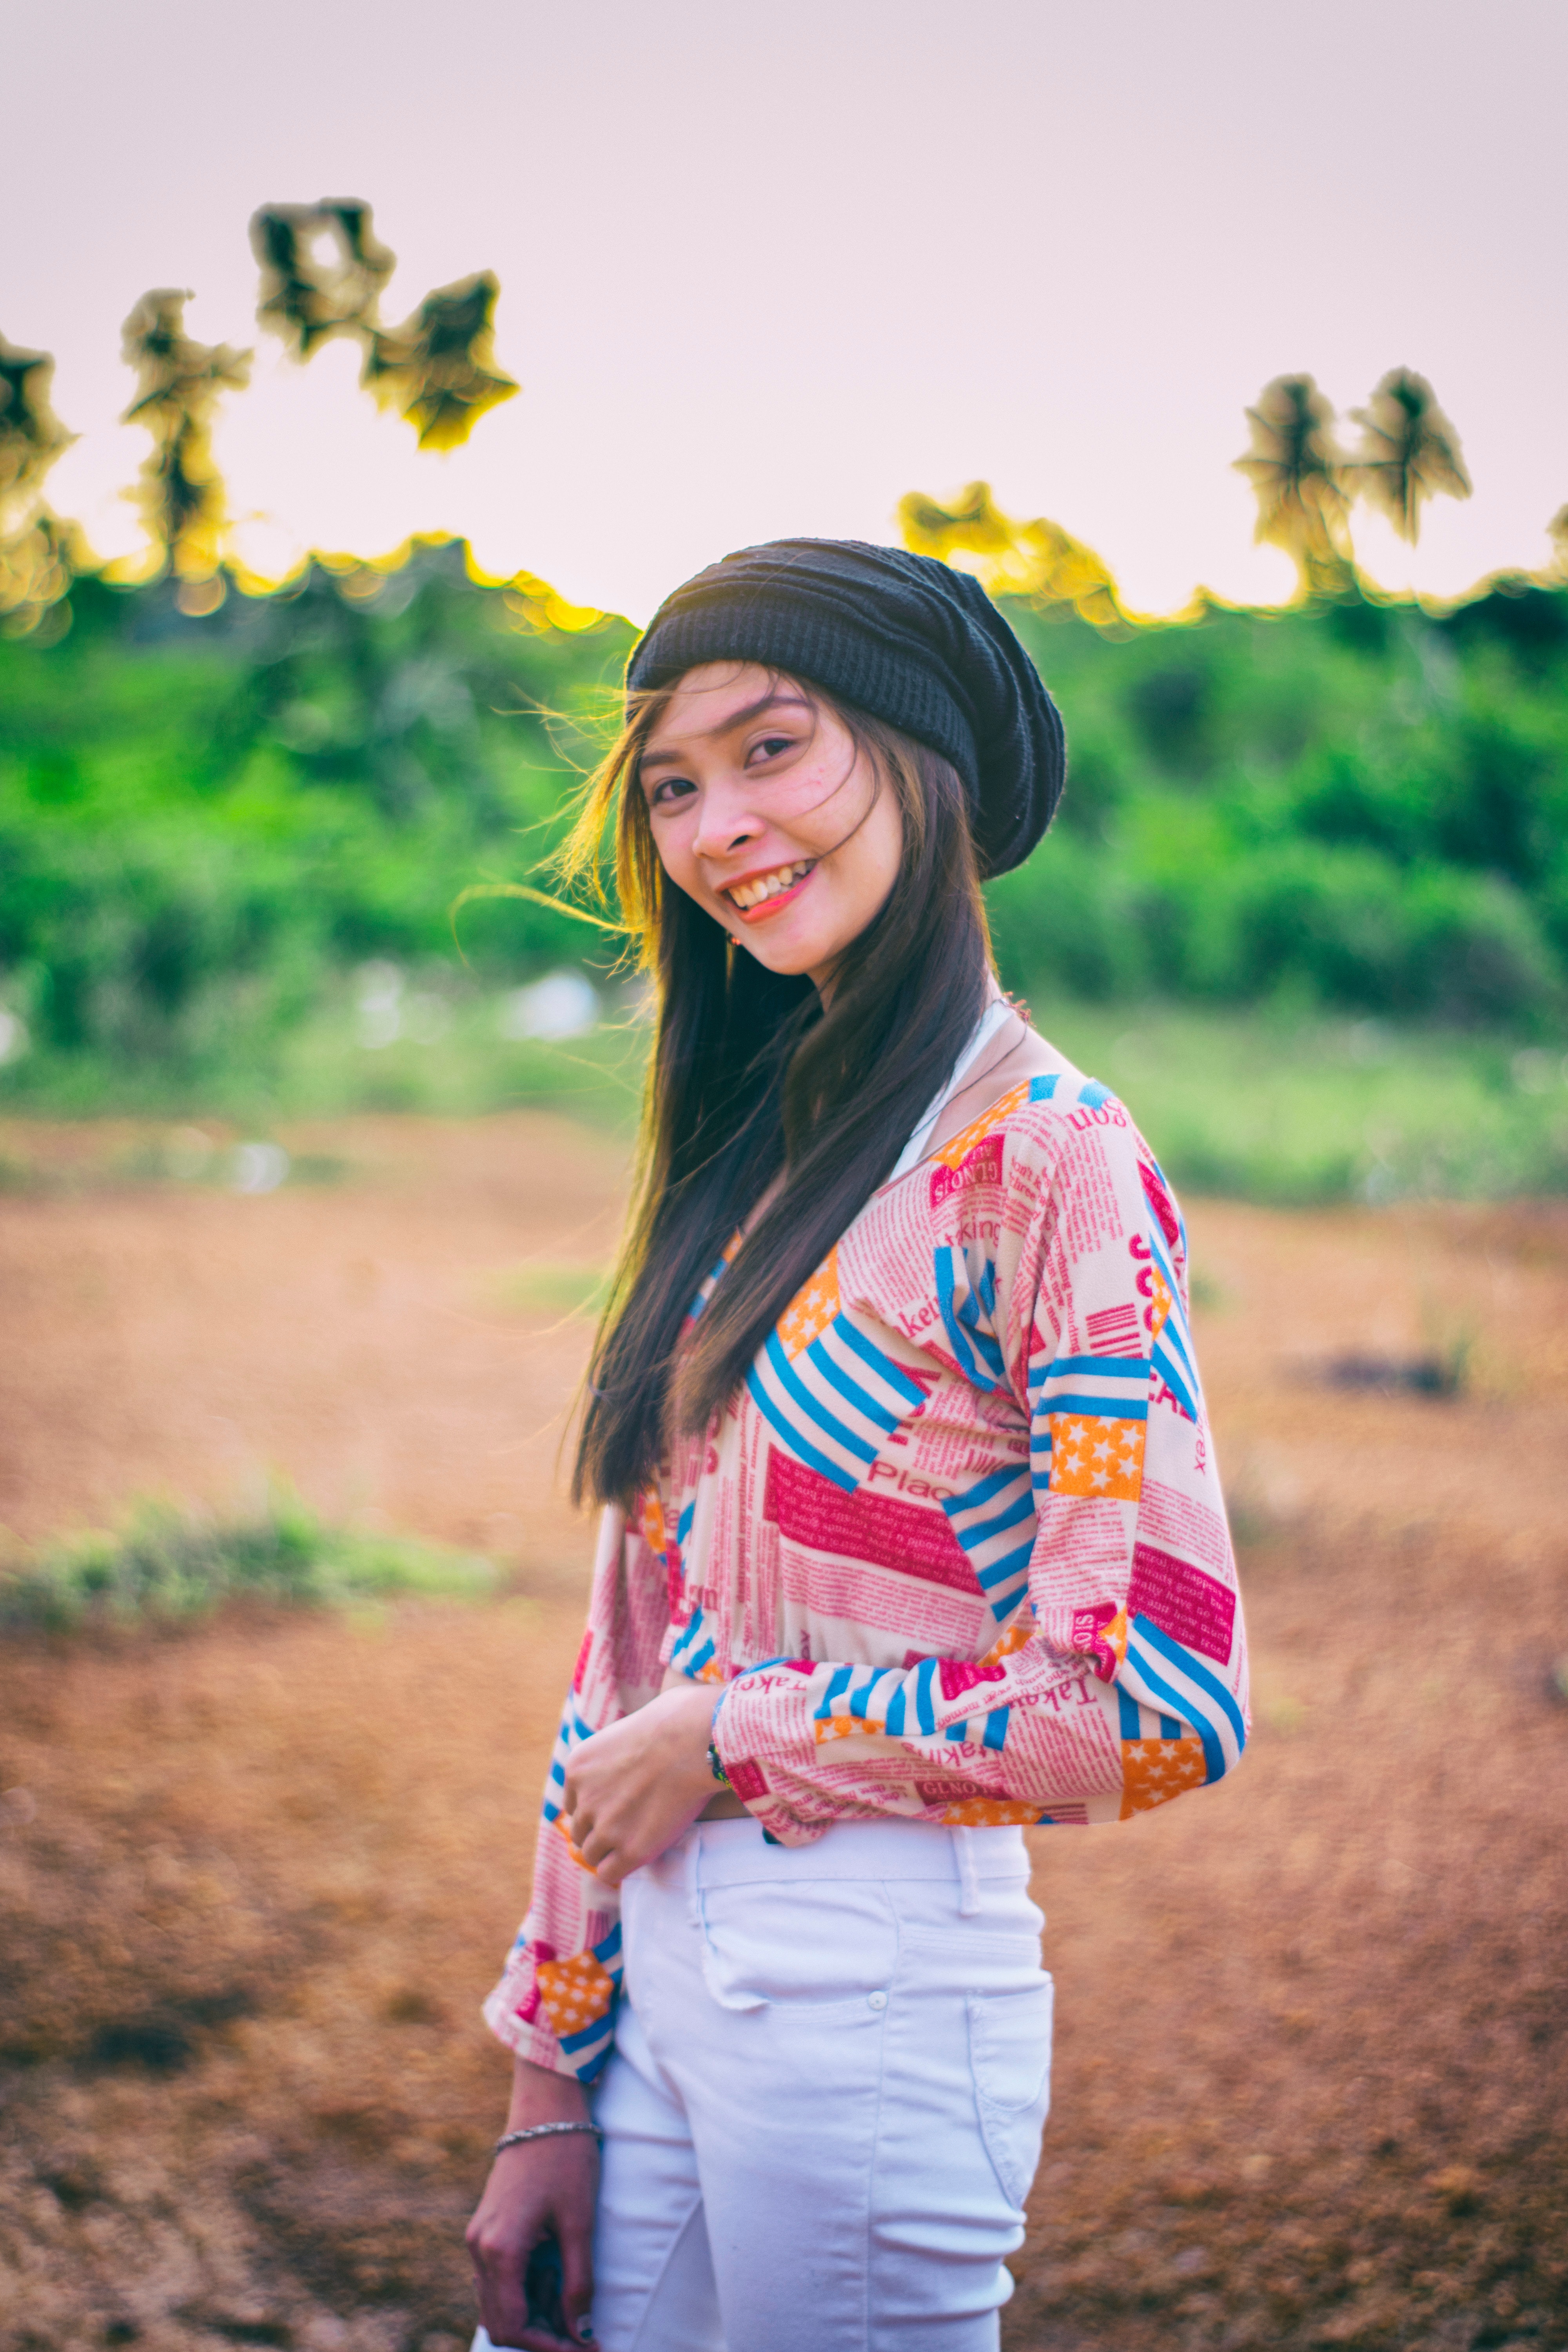
People in nature, white, photograph, beauty, clothing, skin, yellow, happy, fun, pink, fashion, smile, photography, photo shoot, summer, spring, eye, lip, sunlight, textile, cool, soil, outerwear, headgear, portrait photography, jeans, long hair, grassland, plant, brown hair, street fashion, fashion accessory, travel, style, vacation